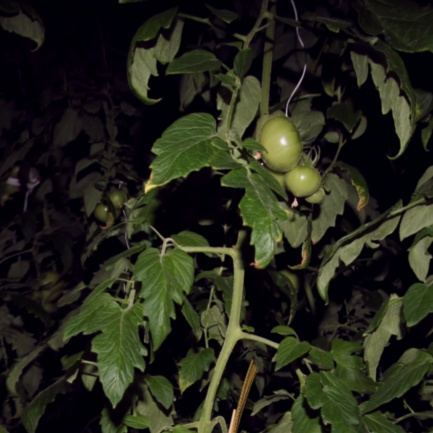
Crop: tomato